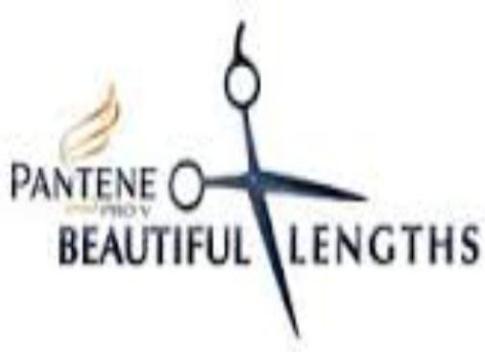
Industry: Necessities